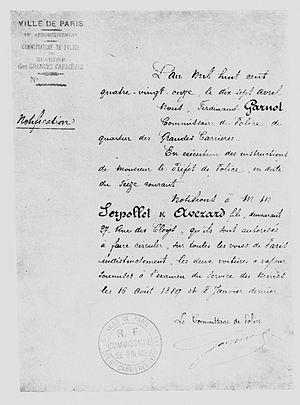
Permis de conduire datant du 17 avril 1891, délivré à Paris. Source
Léon Serpollet, né le 4 octobre 1858 à Culoz et mort le 1ᵉʳ février 1907 à Paris, est un industriel français, pionnier de l'automobile, constructeur de la première automobile industrielle à vapeur et fondateur des industries « Serpollet frères et Cⁱᵉ » et Gardner-Serpollet.